Indian locomotive class XB

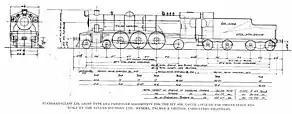
Class XB, Light Type 4-6-2 Passenger Locomotive Built By The Vulcan Foundry Ltd. for Indian State

The XB was one of these 4-6-2 designs, and like the other designs, was designed with consultation with many manufacturers and the British Engineering Standards Association (BESA) by the Indian Railway Board. It was comparable to contemporary designs in Britain, having American 3-point suspension with compensating levers for indifferent tracks in India. The trailing wheels were mounted on a Cartazzi truck, as it was for the rest of British Pacifics at the time. Goodall-type drawgear was fitted between engine and tender to facilitate free movement. The copper firebox had combustion chamber extension.